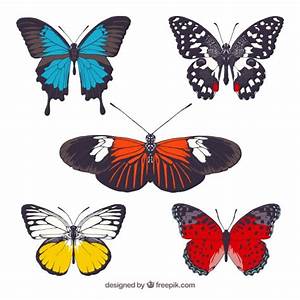
Label: farfalla